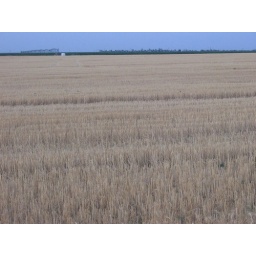
This crop was much more yellow in person